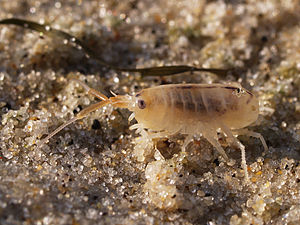
Lys sandhopper
Den lyse sandhopper er en meget almindelig tangloppe ved alle danske kyster. Den lever på strandbredden under tang og lignende. Den lyse sandhopper er 6-7 millimeter lang.